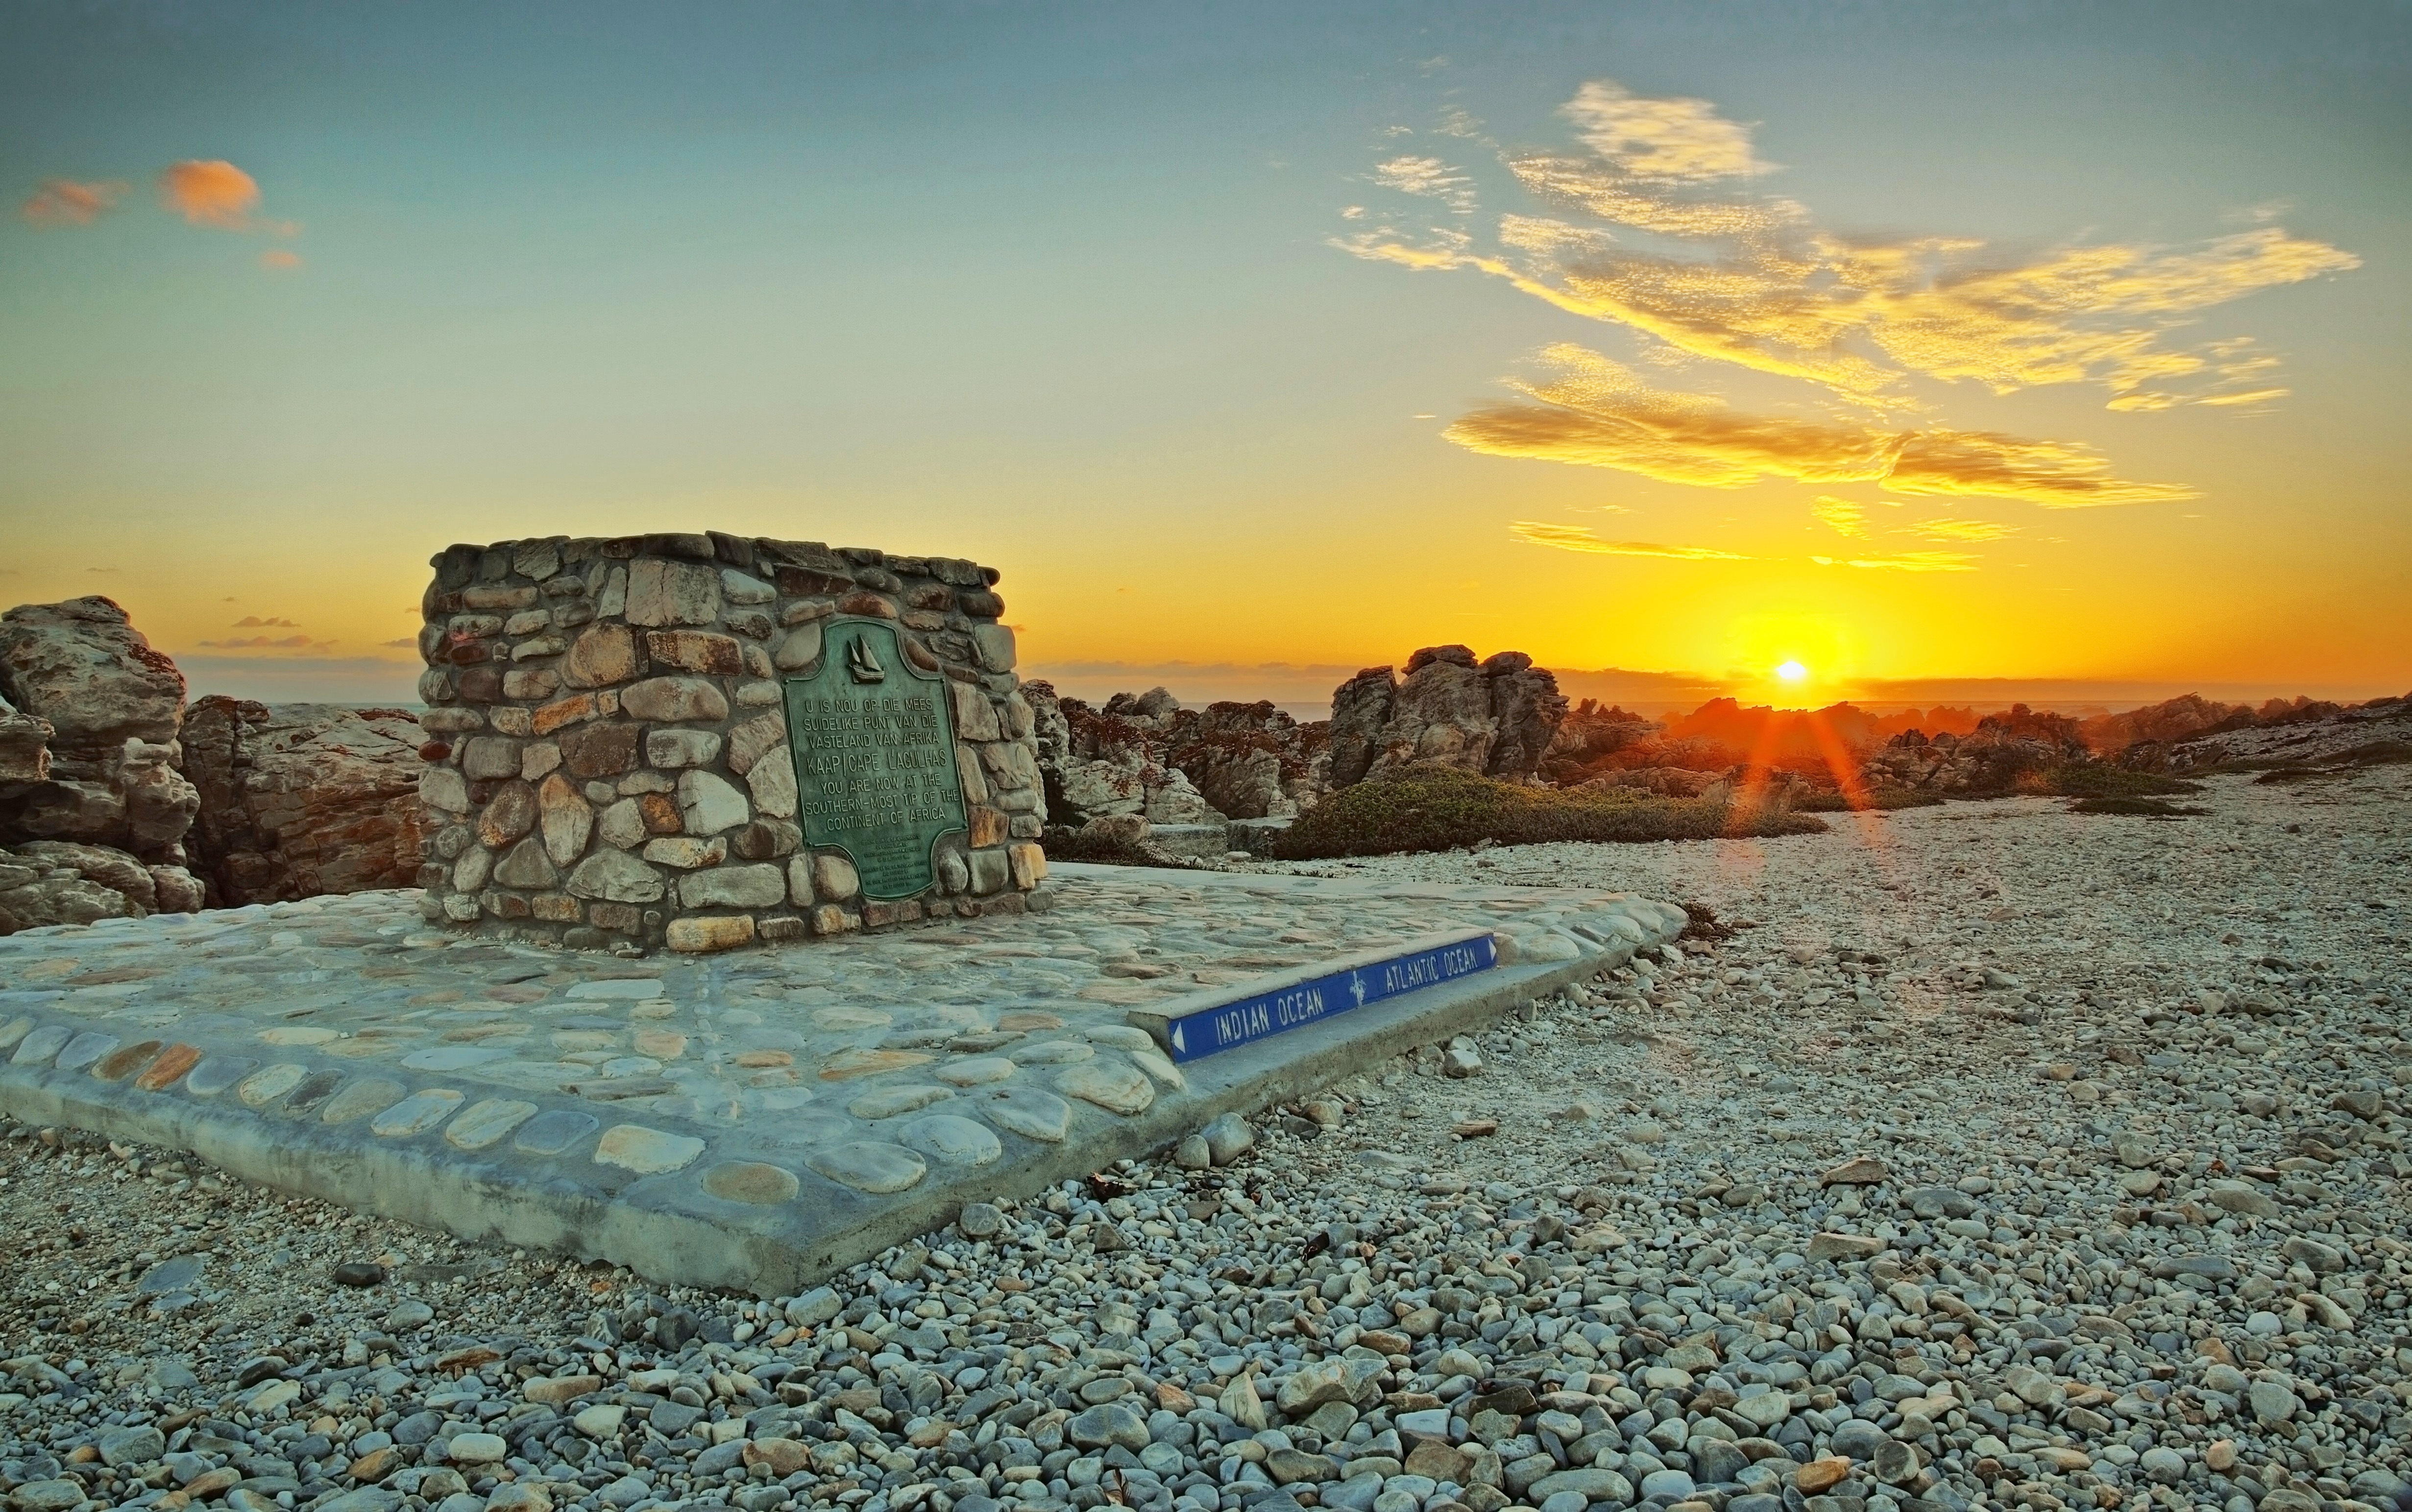
beach, landscape, sea, coast, sand, rock, ocean, horizon, sunrise, sunset, sunlight, morning, shore, travel, terrain, atlantic, border, indian, cape, south africa, tip of africa, most southern, agulhas